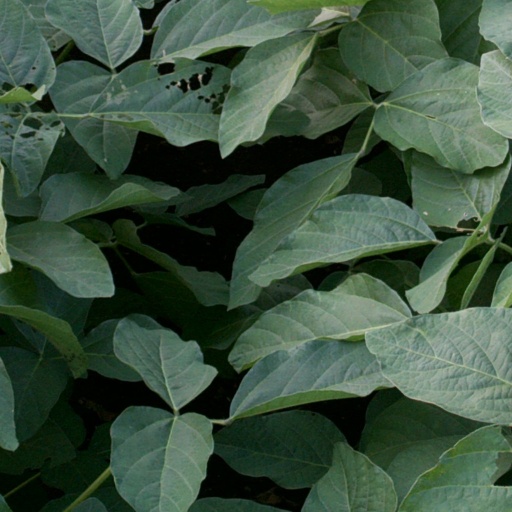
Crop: soybean